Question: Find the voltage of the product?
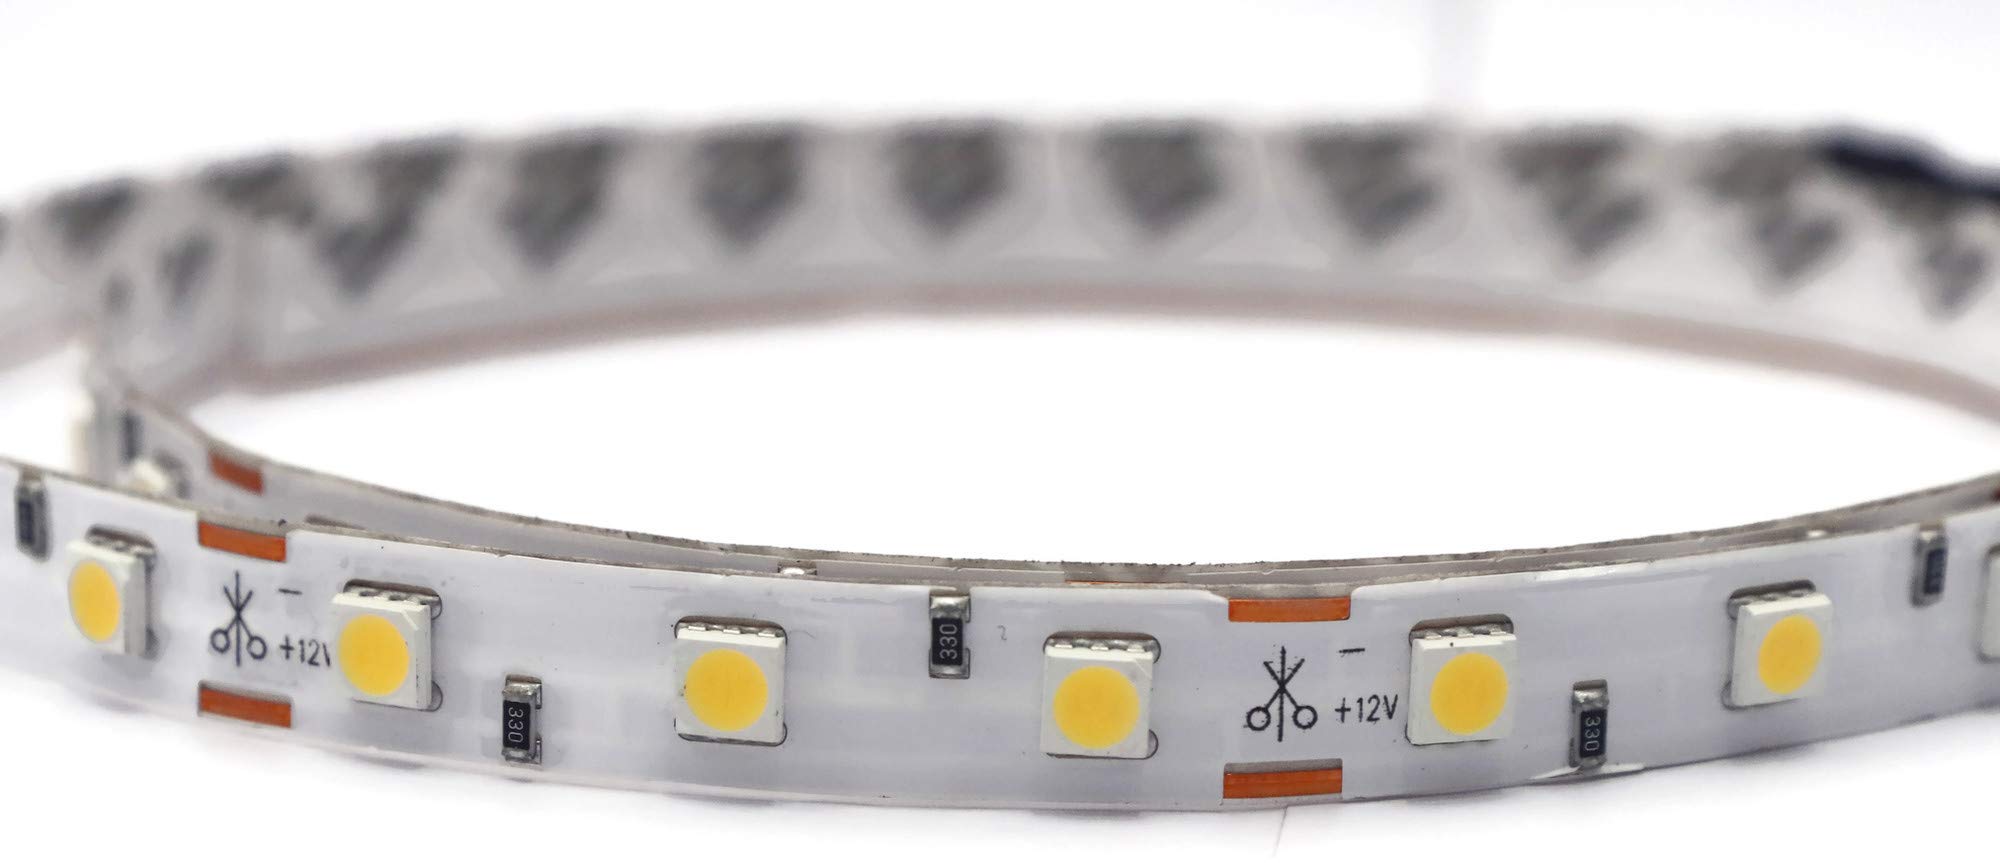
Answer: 12.0 volt